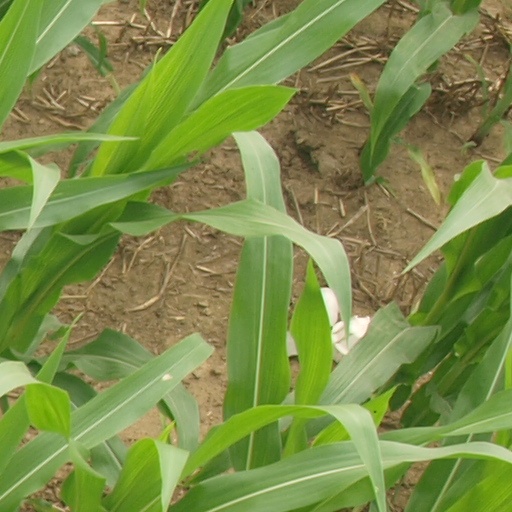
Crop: maize; corn